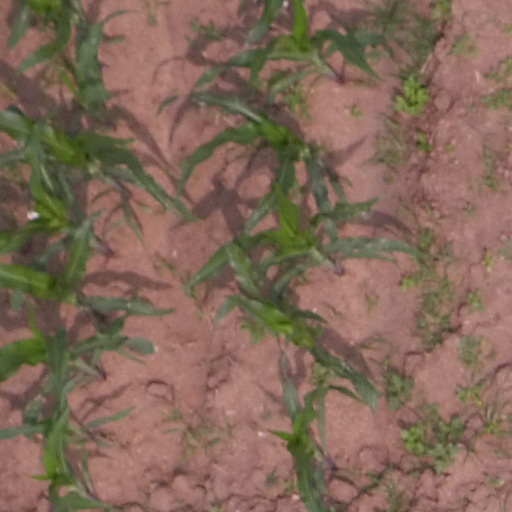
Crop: maize; corn